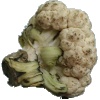
Label: cauliflower